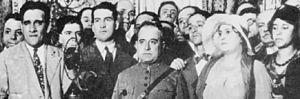
Les territoires constituant l'actuel Brésil furent occupés il y a quelque 60 000 ans selon les dernières découvertes archéologiques de ces vingt dernières années effectuées dans la région riche en sites préhistoriques tel que celui de Pedra Furada du parc national de Serra da Capivara situé au Sud-est de État du Piaui.
1930 est une année commune commençant un mercredi.